Tourette syndrome

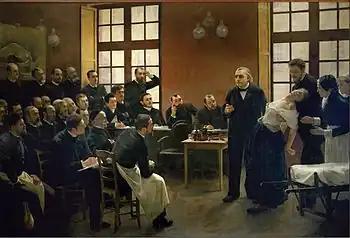
Jean-Martin Charcot was a French neurologist and professor who named Tourette syndrome for his intern, Georges Gilles de la Tourette. In "A Clinical Lesson at the Salpêtrière" (1887), André Brouillet portrays a medical lecture by Charcot (the central standing figure) and shows de la Tourette in the audience (seated in the first row, wearing an apron).

Tourette syndrome is a spectrum disorder—its severity ranges from mild to severe. Symptoms typically subside as children pass through adolescence. In a group of ten children at the average age of highest tic severity (around ten or eleven), almost four will see complete remission by adulthood. Another four will have minimal or mild tics in adulthood, but not complete remission. The remaining two will have moderate or severe tics as adults, but only rarely will their symptoms in adulthood be more severe than in childhood.